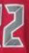
Number: 2